Margaret Skinnider

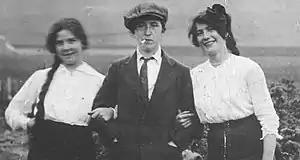
Margaret Skinnider is seen here in the center of this photograph, in men's clothing

Although a member of Cumann na mBan, Skinnider was attached to the Irish Citizen Army during the Rising. Operating variously as a scout, message runner (often dressed as a boy) and sniper, Skinnider took part in action against the British Army at the Garrison at the College of Surgeons and St. Stephen's Green under the Command of General Michael Mallin and Markievicz. Beneath her were 4 men under her command. Skinnider was reportedly an excellent markswoman.